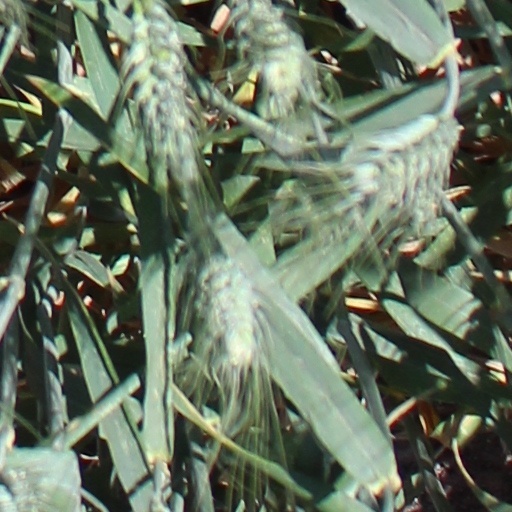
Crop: wheat